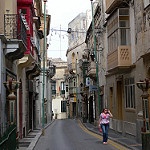
Scene: Outdoor